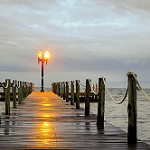
Label: sea